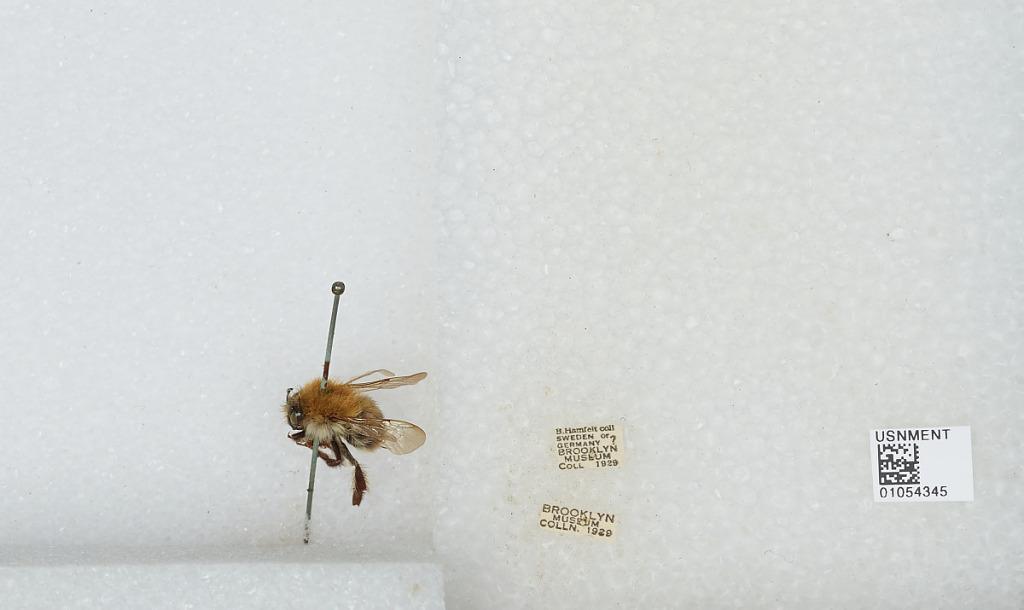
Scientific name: Bombus sp.
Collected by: B. Hamfelt
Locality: Sweden or Germany